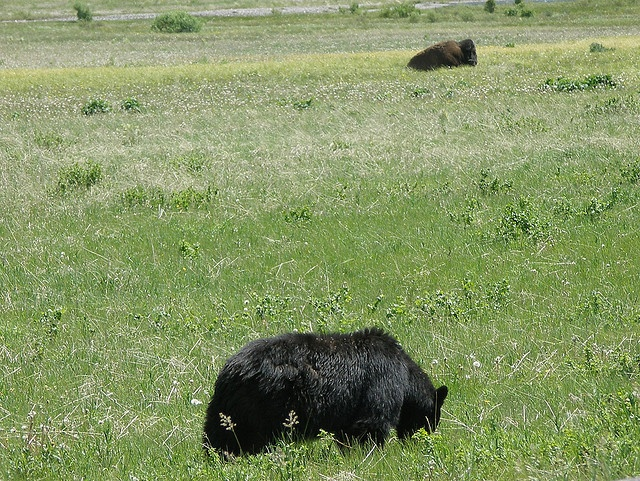
Black bear in a large field of grass.
There is a bear that is eating grass inthe yatd
Two bears in the grass on a sunny day.
A black bear roaming through a field near another large animal.
A brown bear and a bison are in a grassy field.